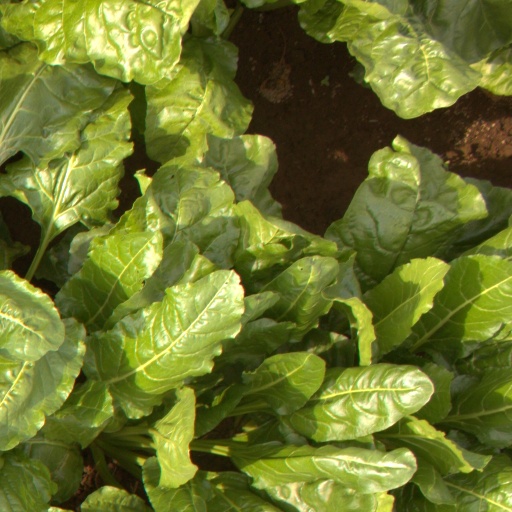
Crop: sugar beet